Francesco Chiesa

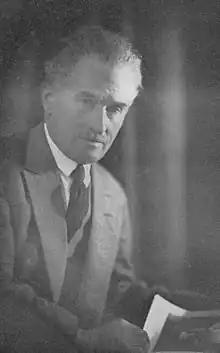
Francesco Chiesa

Francesco Chiesa (5 July 1871 in Sagno – 10 June 1973 in Lugano) was an Italian-speaking Swiss poet and short story writer. He was awarded the Grand Prix Schiller Prize in 1928.